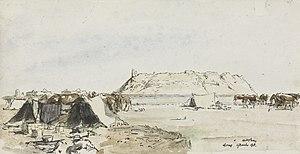
La citadelle de Homs, dont il ne reste plus aujourd'hui que des vestiges, est située dans la ville syrienne de Homs. Aussi appelée le château de Homs, elle est dressée sur un tell situé à 2,5 kilomètres de l'Oronte, sur la rive droite de celui-ci, d'un diamètre atteignant 275 mètres et s'élevant à 32 mètres au-dessus d'un plateau de 500 mètres d'altitude.
Homs [ɔms] est une ville de Syrie, située sur l'Oronte à la sortie d'un lac artificiel, au centre d'une plaine vaste et fertile qui s'étend, à environ 500 mètres d'altitude, au débouché septentrional de la vallée de la Bekaa. Ce site constitue un carrefour des axes qui relient — du sud au nord — Damas à Alep et — d'est en ouest, via une trouée naturelle dans la double barrière montagneuse qui longe le littoral levantin — l'oasis de Palmyre à la mer Méditerranée. Capitale d'un gouvernorat frontalier avec l'Irak, la Jordanie et le Liban et le plus étendu du pays, Homs était en 2017 la troisième ville la plus peuplée de Syrie, avec 775 404 habitants, appelés en français les Homsiotes.